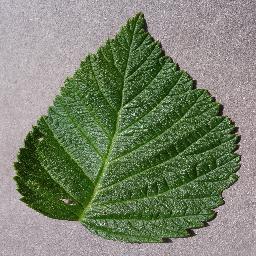
Label: Raspberry___healthy